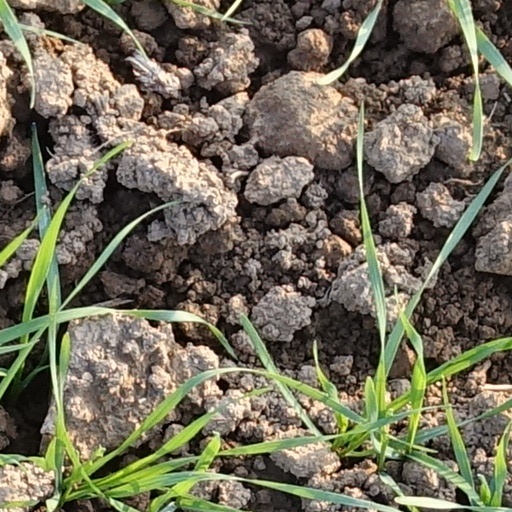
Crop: wheat